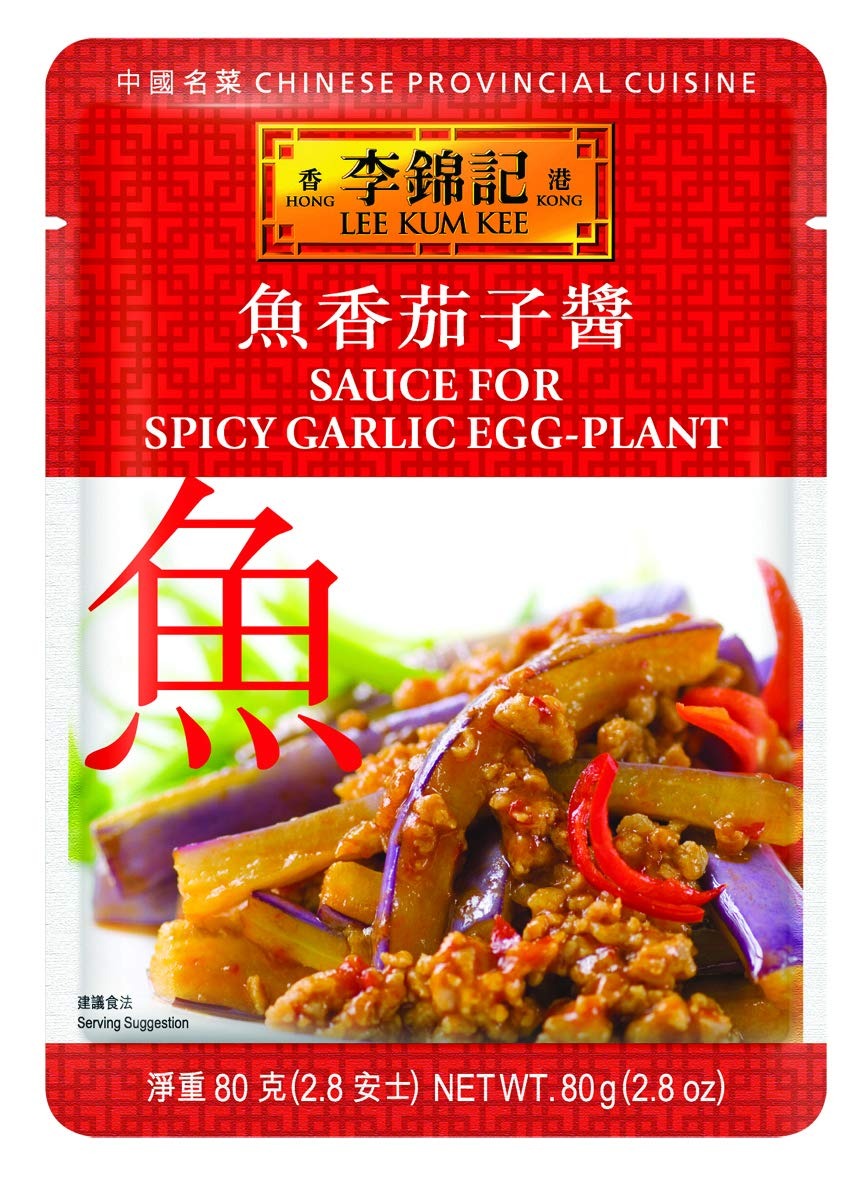
Item Name: Lee Kum Kee Sauce For Spicy Garlic Eggplant (2.8 oz - 12 Pack) - Savory & Garlicky Flavor, Ready-to-Use Sauce, Perfect for Noodles, Stir-Frying, Braising, & Marinades
Bullet Point 1: Spicy, Savory & Garlicky – Crafted with a rich blend of soy sauce, garlic, chili, and premium seasonings, this sauce delivers a bold, savory, and slightly spicy kick, enhancing the natural flavors of eggplant and other ingredients.
Bullet Point 2: Versatile Cooking Sauce – Ideal for making Spicy Garlic Eggplant, it also pairs well with meats, seafood, tofu, and vegetables, making it a great addition to stir-fries, braised dishes, and fusion recipes.
Bullet Point 3: Time-Saving Convenience – This ready-made sauce eliminates the need for complex seasoning, allowing you to create restaurant-quality dishes quickly and effortlessly while maintaining an authentic taste.
Bullet Point 4: Perfectly Balanced Taste – A well-rounded combination of umami, spice, and garlic-infused richness ensures deep flavor in every bite, providing a satisfying balance that complements both mild and bold ingredients.
Bullet Point 5: Easy-to-Use Pouch – Designed for ease and efficiency, the flexible pouch allows for controlled pouring and mess-free use. Its lightweight, compact format is easy to store, making it a practical addition to any kitchen setup.
Value: 33.6
Unit: Ounce

Price: 19.97